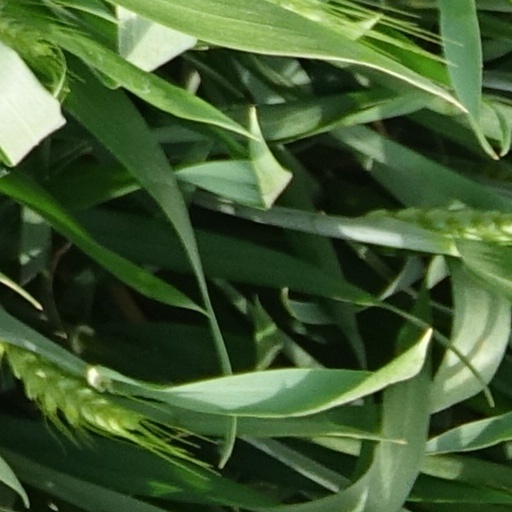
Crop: wheat